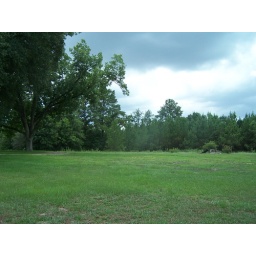
house would be in middle of this pic, cut down tree used to be in back yard